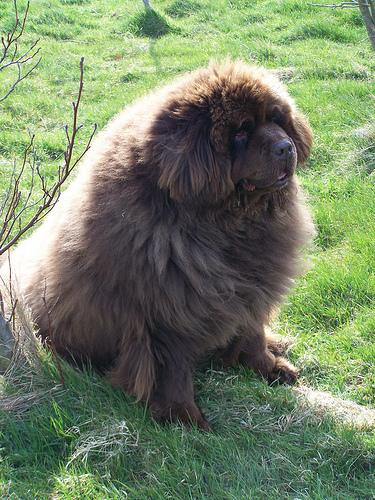
Breed: newfoundland